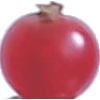
Label: redcurrant